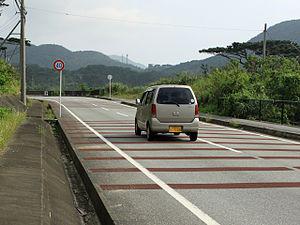
Le Chat d'Iriomote est une sous-espèce de Chat-léopard, endémique de l'île d'Iriomote, dans la préfecture d'Okinawa, au Japon. Associé localement à un animal légendaire appelé Yamapikaryā, et découvert en 1965 par l'écrivain japonais Yukio Togawa, après des recherches sur la présence d'un mystérieux félin sur l'île, le Chat d'Iriomote est d'abord considéré comme une nouvelle espèce de félin avant que les études génétiques le classent comme une sous-espèce du Chat-léopard. Il s'agit du seul félin sauvage du Japon avec le Chat de Tsushima. Le ministère de l'Environnement du Japon l'a classé monument naturel national en 1972 et, en 2010, les habitants du bourg de Taketomi, qui comprend l'île d'Iriomote, l’ont choisi comme mascotte municipale.